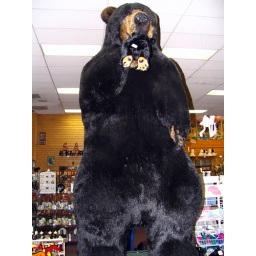
In the wild, black bears have been known to eat their young. Especially the ones in Cherokee, NC gift shops.